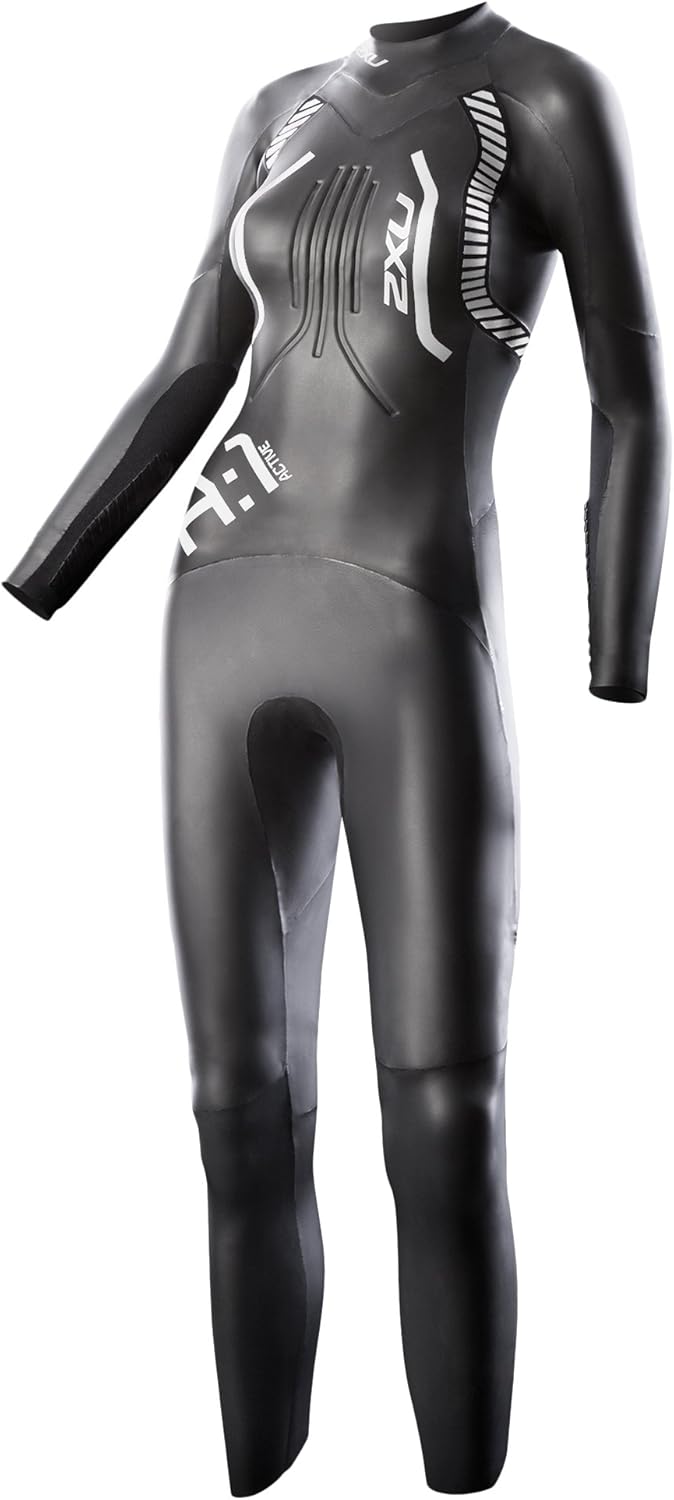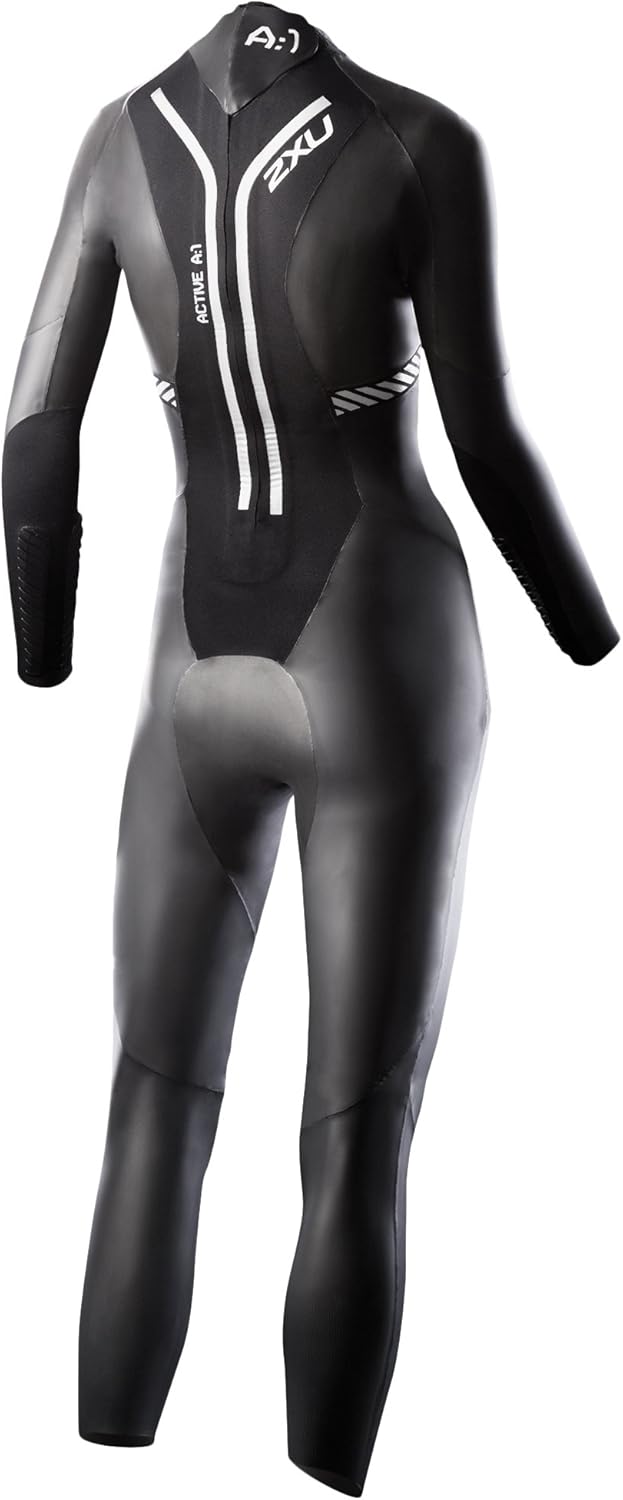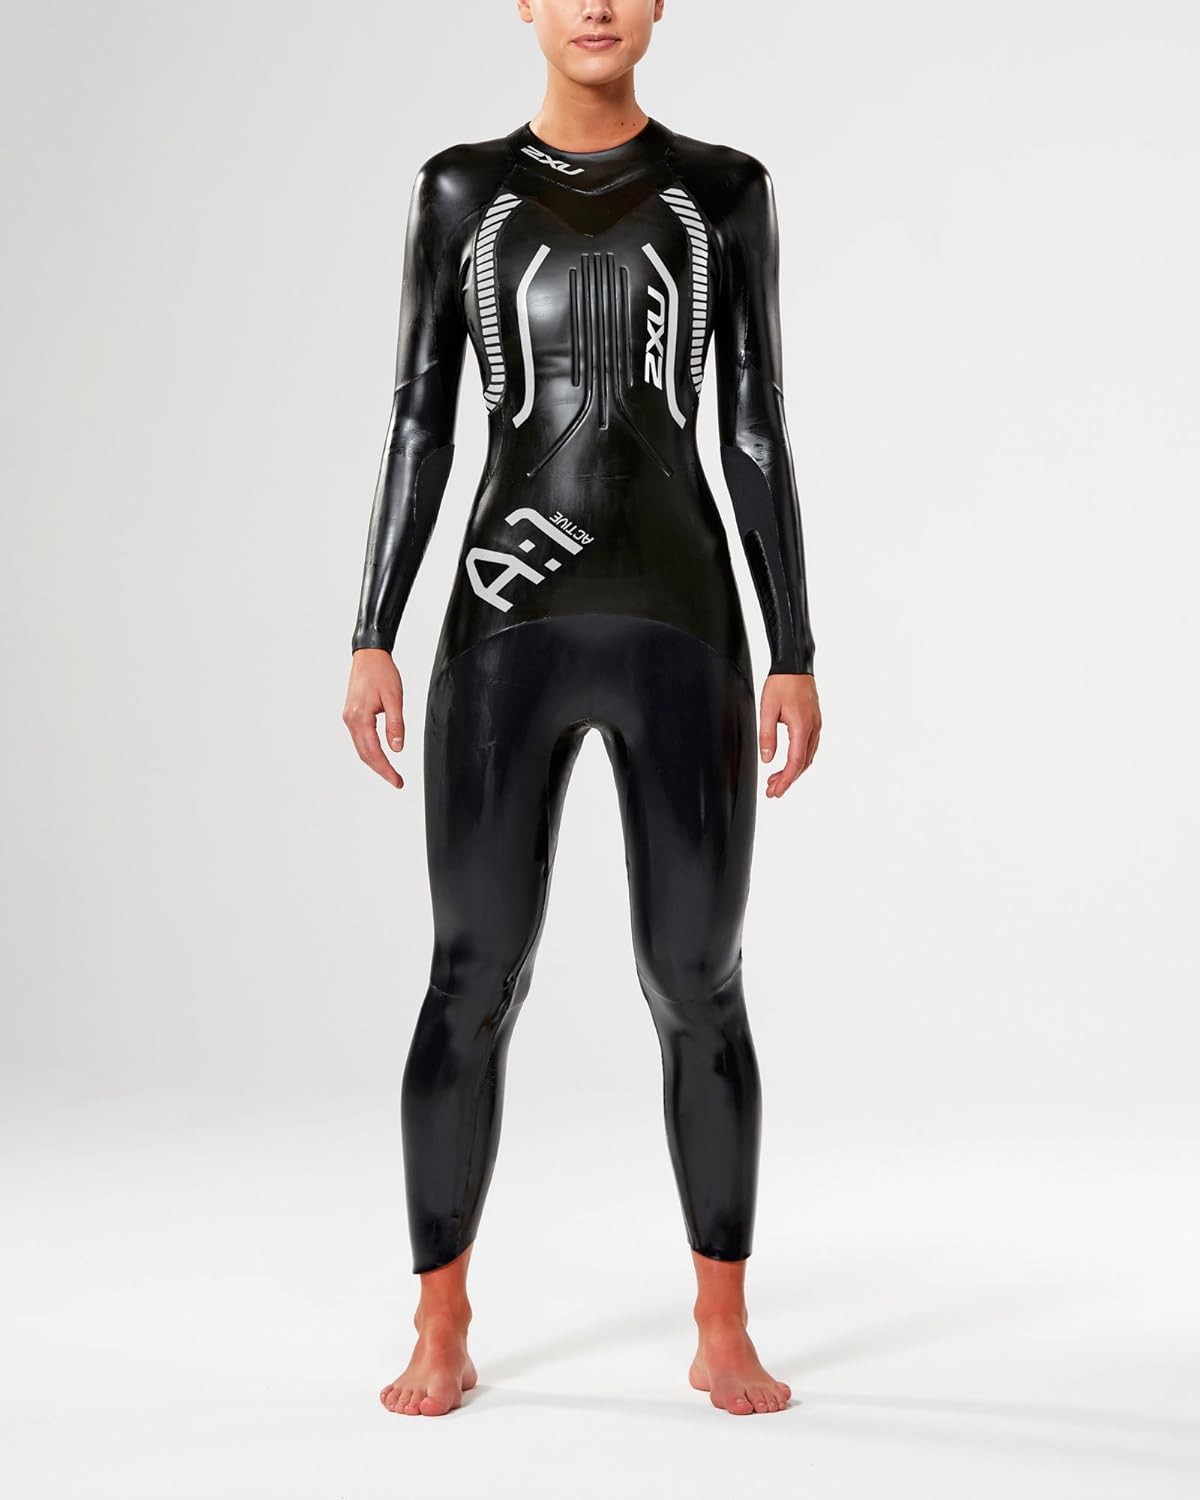
2XU Women's A:1 Active Triathlon Wetsuit
Category: AMAZON FASHION
Engineered from 100% Japanese Yamamoto neoprene, 2XU a:1 is designed for triathletes demanding optimal flotation and flexibility. Featuring concave water entrapment zones on the forearm, roll bar for enhanced body positioning and floating zip panel for extended reach, this wetsuit utilizes 39 cell front buoyancy panel for elevation in the water. Bringing top end technology to entry level triathletes, this wetsuit is complete with a 2 year warranty.
Features: 100% Other Fibers | Imported | Zipper closure | Hand Wash | The a:1 wetsuit thickness is 4.5mm (smooth skin) in the chest and 1.5mm w/3mm transition zone (Super stretch) in the shoulders. Utilizes a 39 cell front buoyancy panel for maximum buoyancy | Floating zip panel provides extra dps (distance per stroke). the zipper has its own panel so it does not inhibit the flexibility in any way. 520% stretch lining for enhanced lateral flexibility | Scs (Super composite skin) coating designed to enhances speed through water, durability and flexibility. It's Velocity strakes provide stability for a neutral flow through the water with a more streamlined position and less side to side movement | Equipped with a concave water entrapment zone designed to create more surface area on the forearm, giving more speed in the water enhancing dps. Plus a roll bar that wraps around the hips to improved core buoyancy + body position